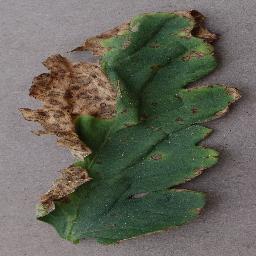
Label: Tomato___Bacterial_spot